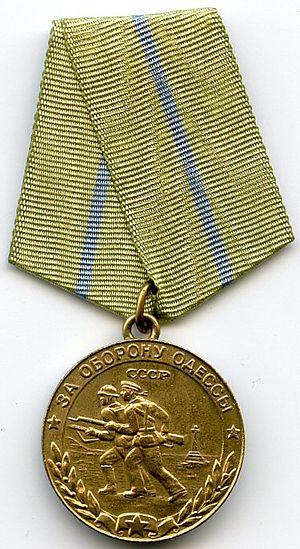
La médaille pour la Défense d'Odessa était une décoration militaire de l'URSS, créée en 1942, pour commémorer le siège d'Odessa lors de la Seconde Guerre mondiale. Elle fut décernée à ceux qui par leur action militaire ou civile ont contribué à repousser les troupes allemandes entre le 5 août et le 16 octobre 1941, les militaires ayant participé aux combats, ainsi que les civils qui travaillaient à la construction des lignes de fortification, à la fabrication des munitions et du matériel militaire, à la prévention des incendies lors des bombardements sur la ville, à l'organisation du transport et du service d'approvisionnement, aux soins des blessés et enfants. L'auteur du design est Nikolaï Moscalev.
Les décorations dans cette liste sont des décorations de l'ex-Union Soviétique décernées pour reconnaître des réalisations militaires et civiles. Certaines de ces récompenses ont été abolies suite à la dissolution de l'Union soviétique, alors que d'autres sont conservées par la Fédération de Russie à partir de 1991 et furent simplement retravaillées afin d'abroger les signes communistes.